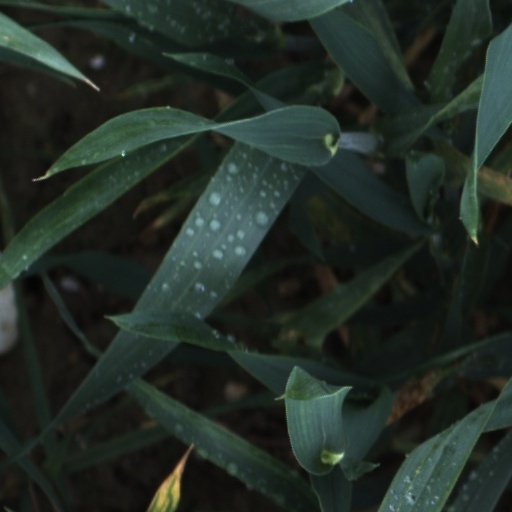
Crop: wheat